Climate change in India

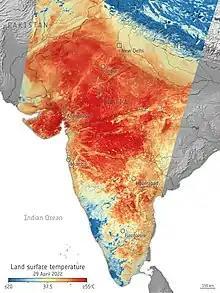
Satellite visualisation of the 2022 Indian heat wave.

Heat waves' frequency and power are increasing in India because of climate change. In 2019, the temperature reached 50.6 degrees Celsius, 36 people were killed. The high temperatures are expected to impact 23 states in 2019, up from nine in 2015 and 19 in 2018. The number of heat wave days has increased—not just day temperature, night temperatures increased also. 2018 was the country's sixth hottest year on record, and 11 of its 15 warmest years have occurred since 2004. The capital New Delhi broke its all-time record with a high of 48 degrees Celsius.